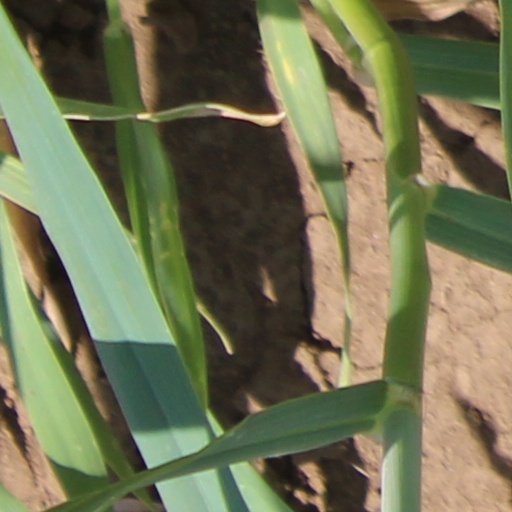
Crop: wheat